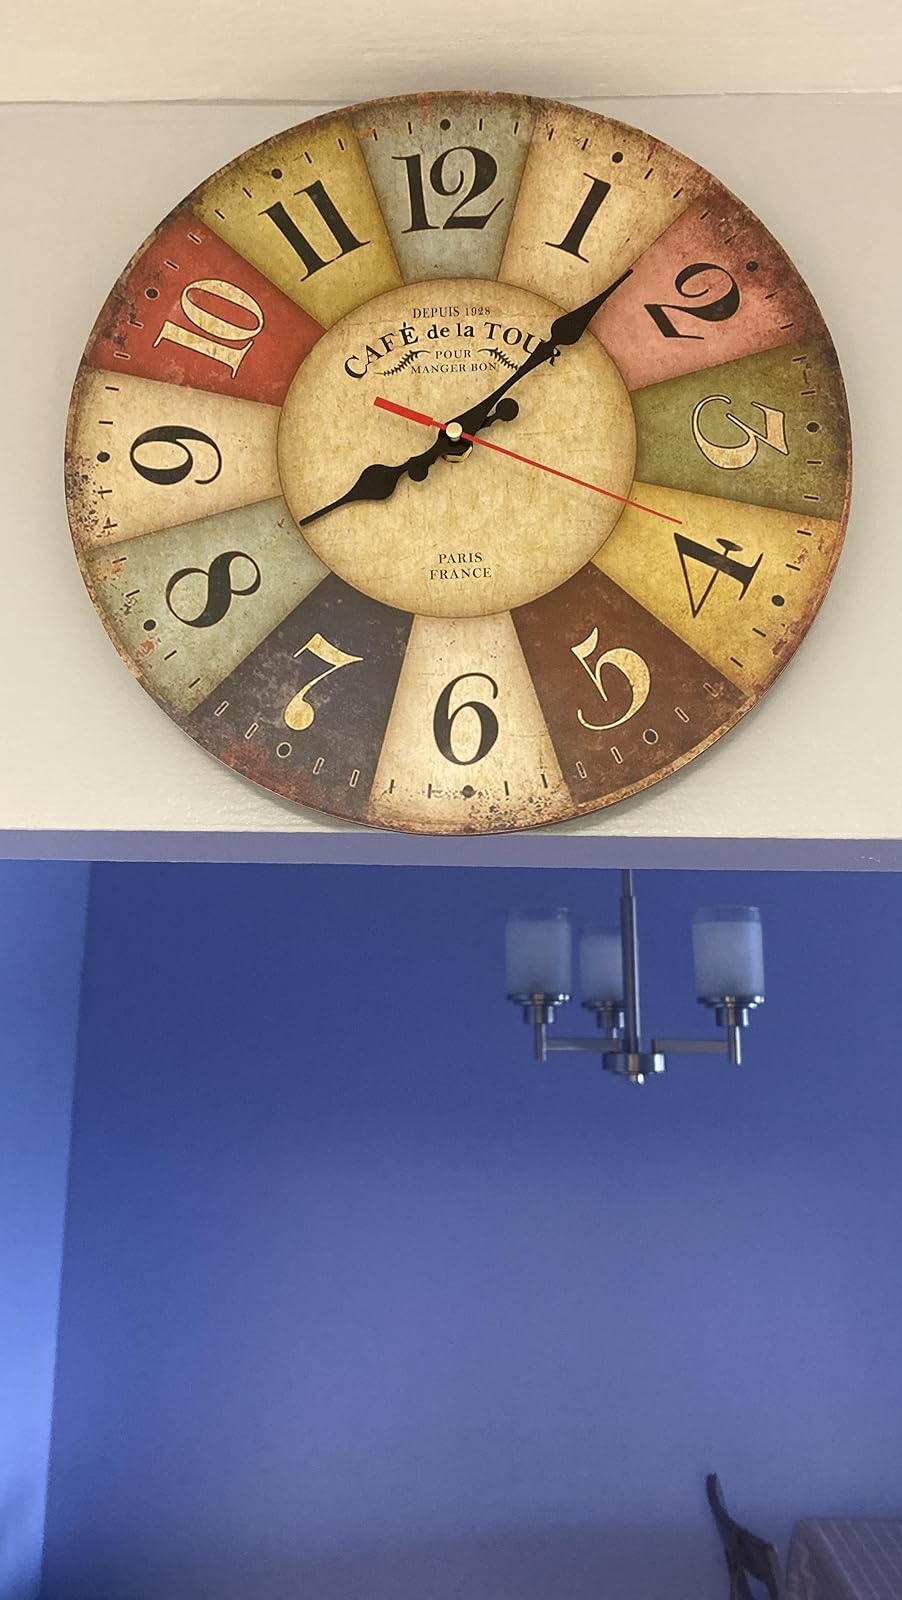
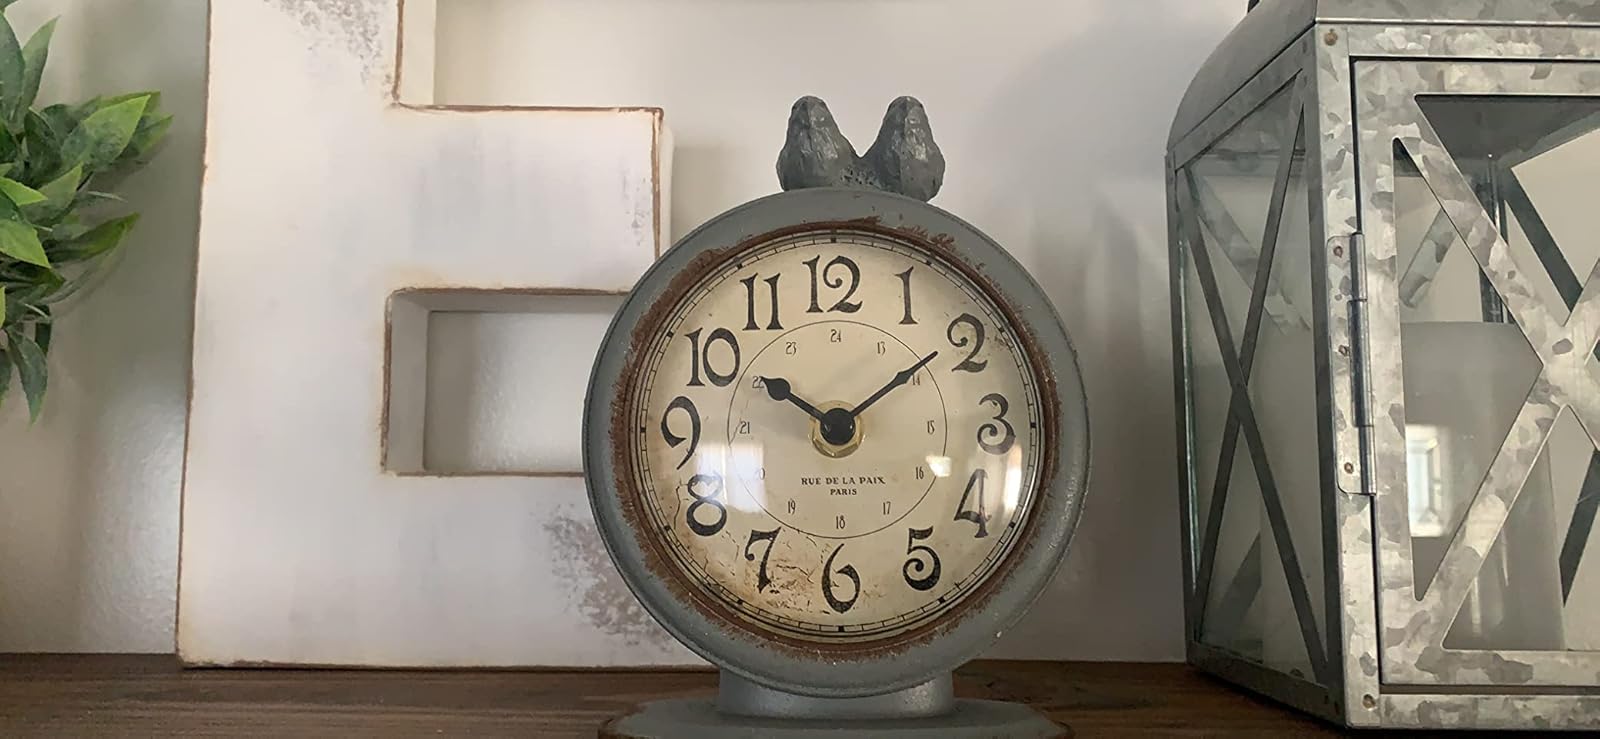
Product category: clock
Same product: no